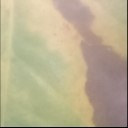
Label: Leaf_rust